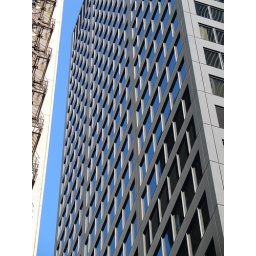
Morning sun reflected in the concrete framework of an office tower in the Loop.